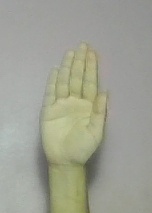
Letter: seen